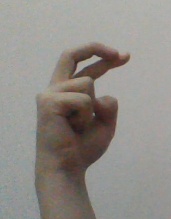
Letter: zay